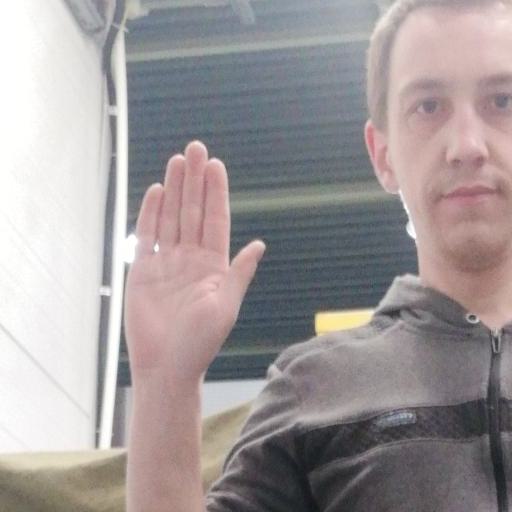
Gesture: stop